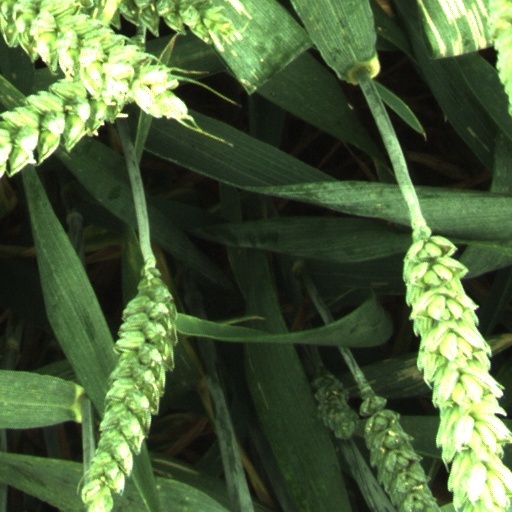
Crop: wheat